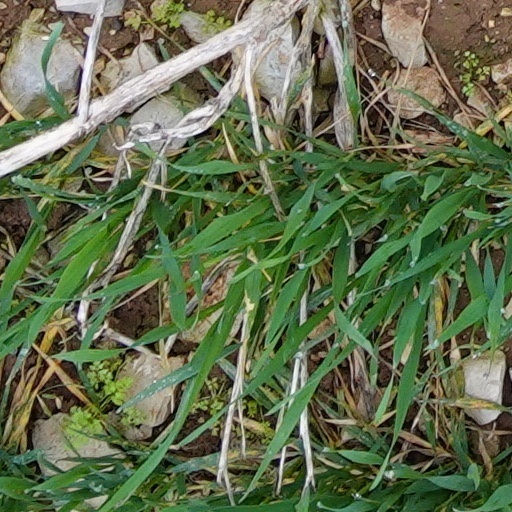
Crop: wheat